Turiec

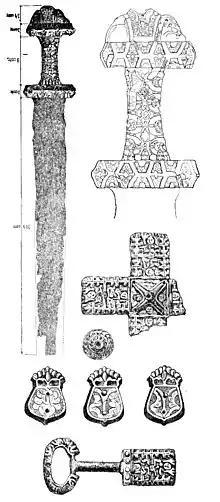
Great Moravian sword from Blatnica

The region covers the area of the Turiec basin and is determined by the mountain ranges of Veľká Fatra to the east, Malá Fatra to the west and north, Žiar to the south and west and Kremnica Mountains to the south. The Turiec river flows through the entire region and inflows into Váh near Vrútky.